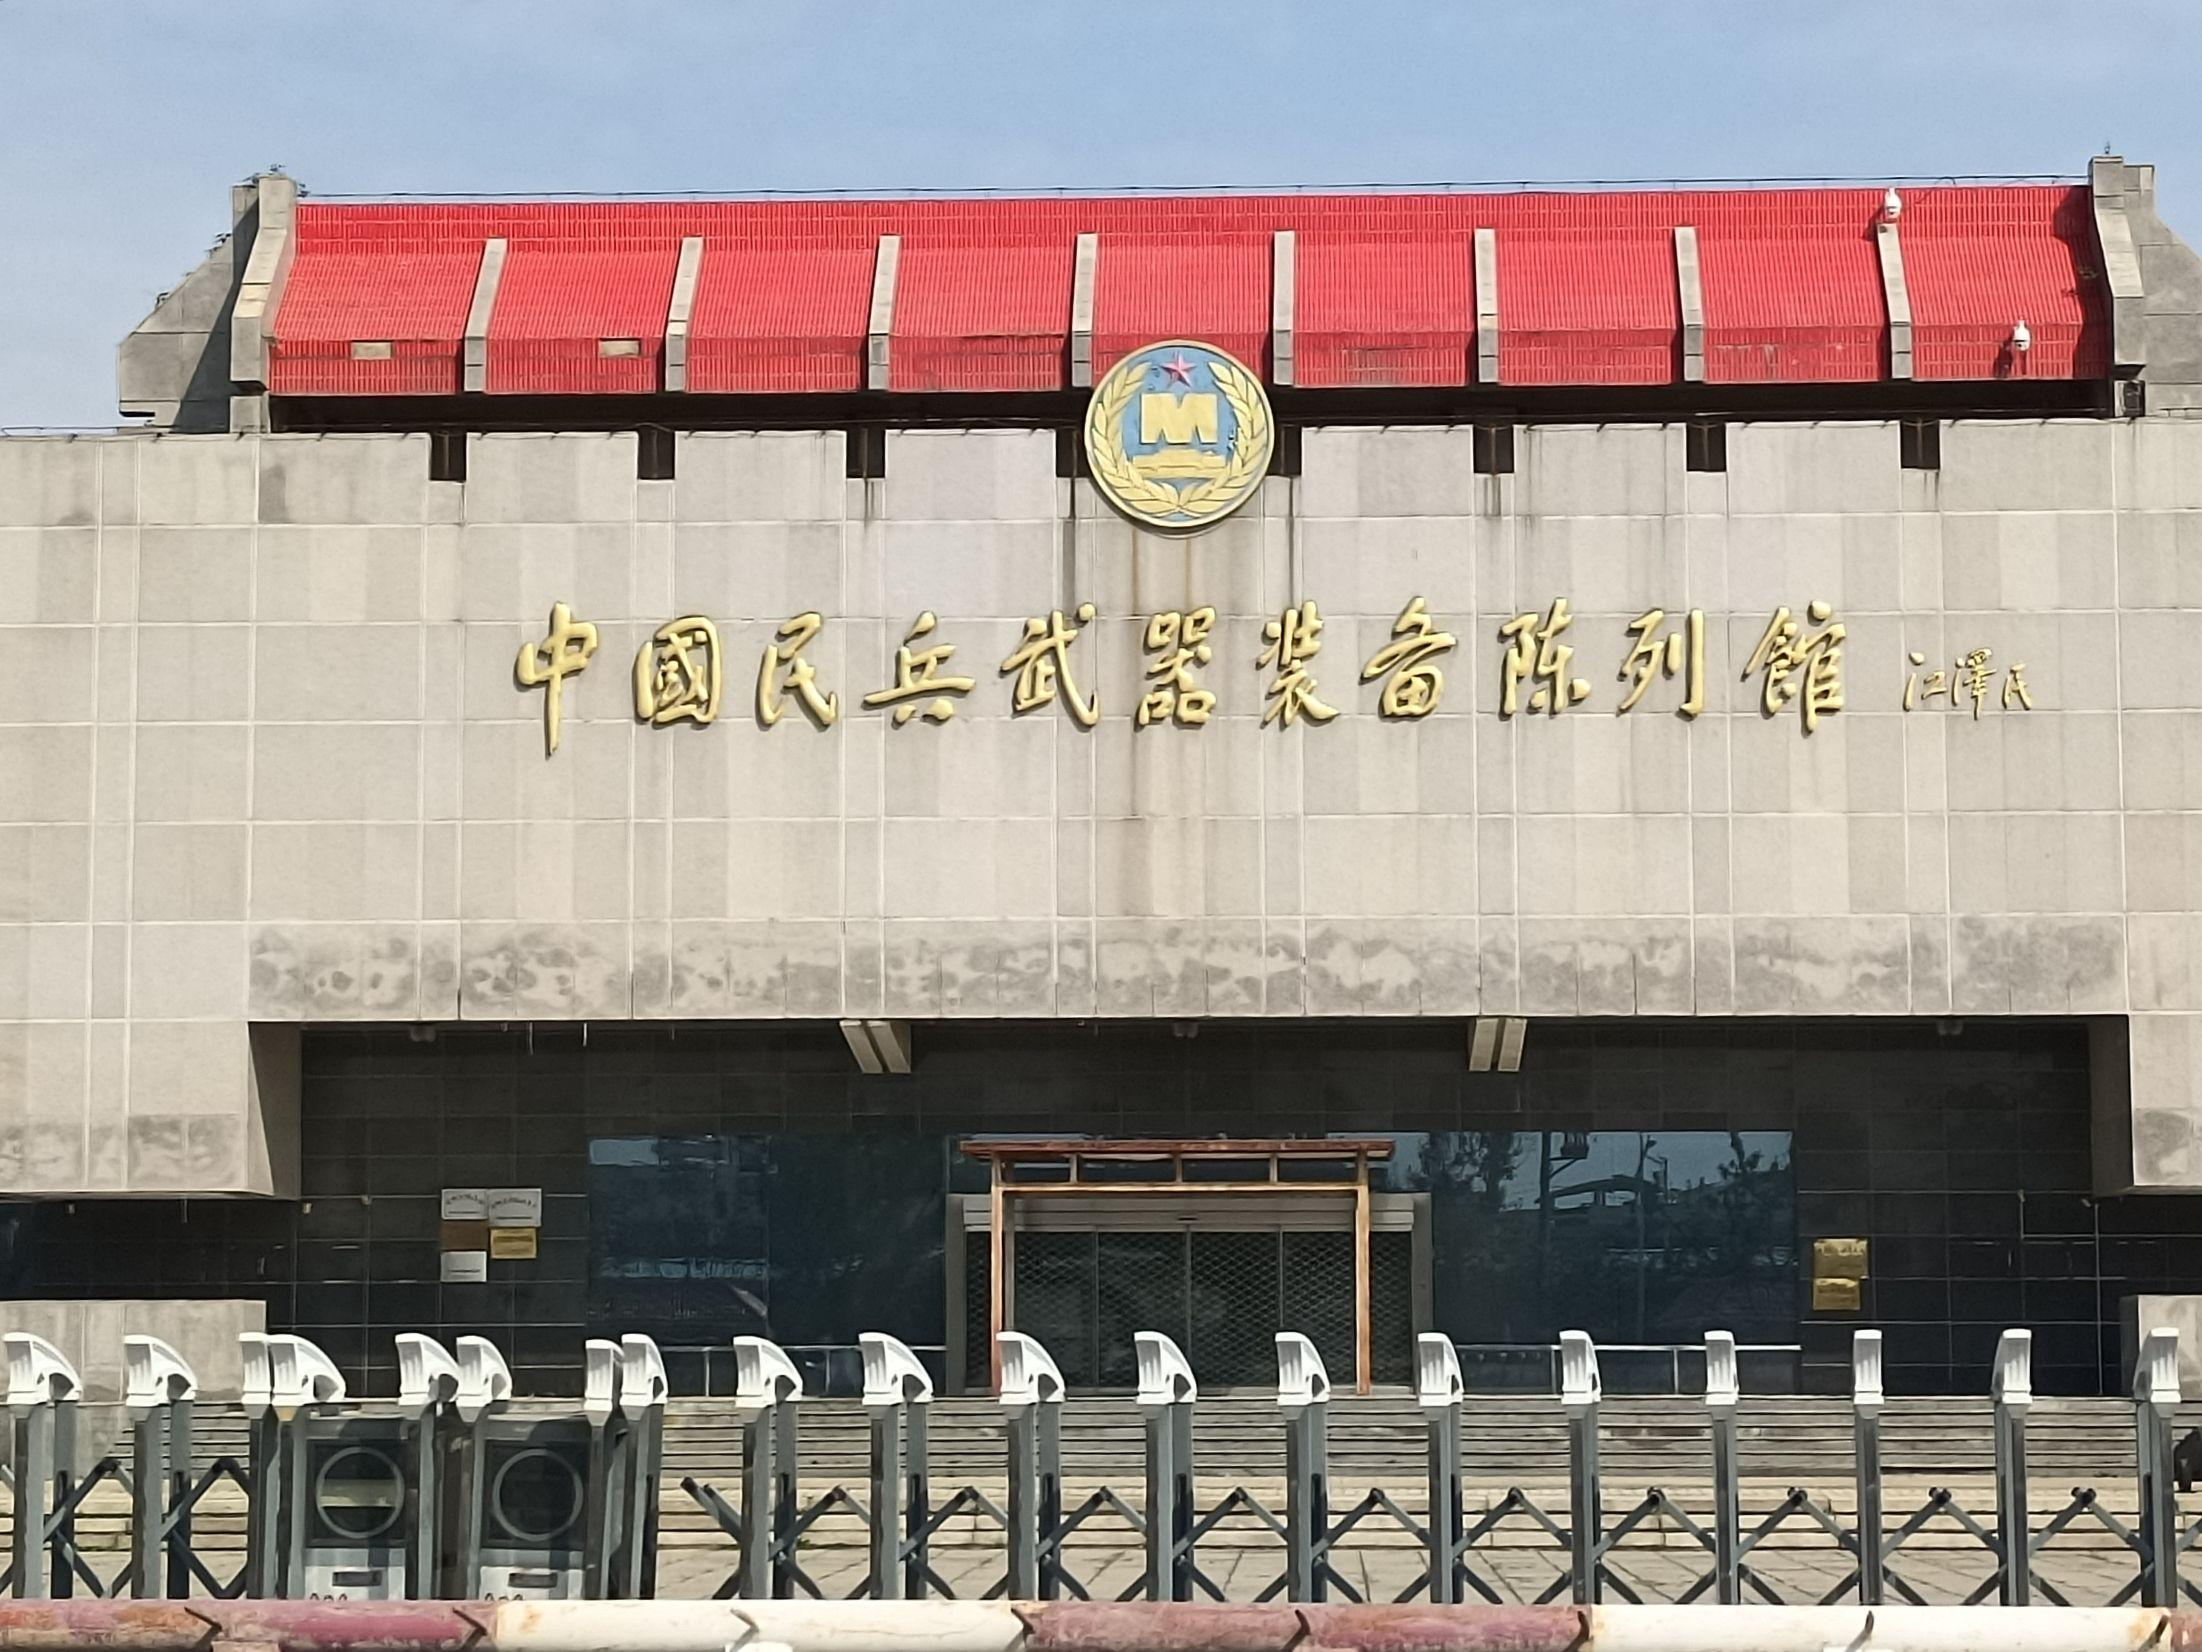
地标名称：中国民兵武器装备陈列馆(不对外开放)
所在城市：北京市·通州区